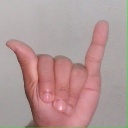
अक्षर: य